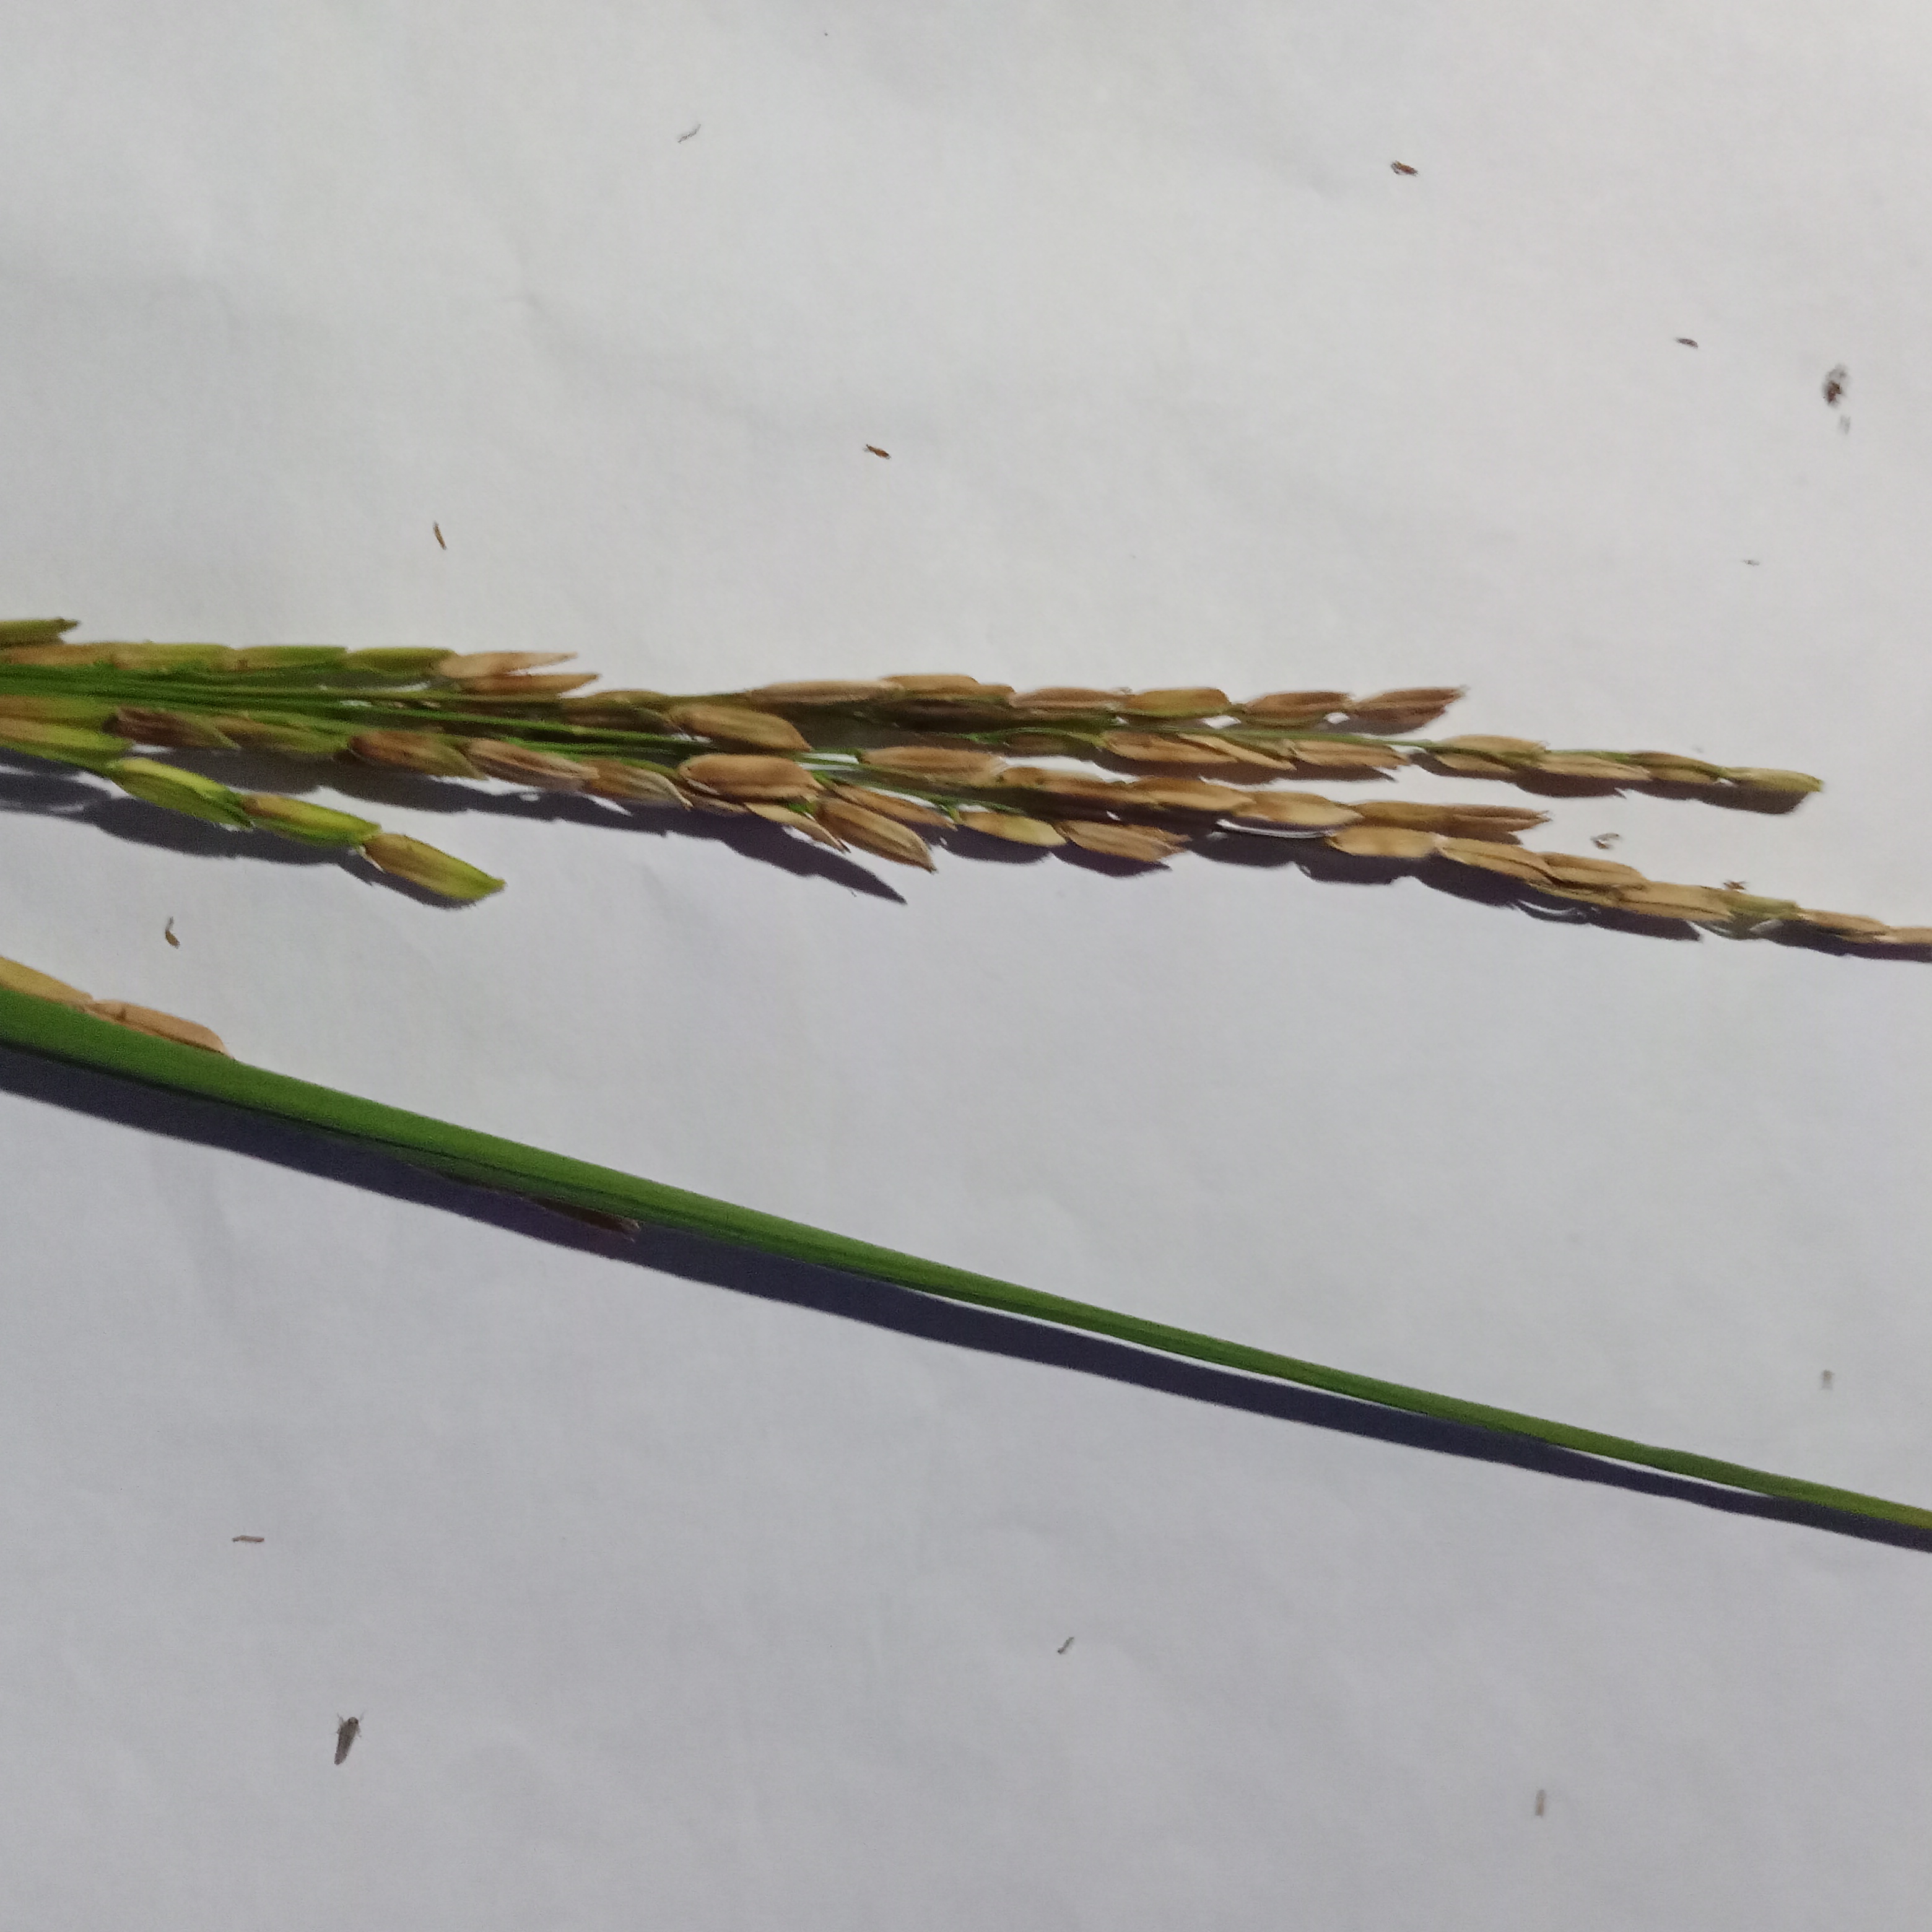
Nhãn: Bệnh Đạo ôn lá và cổ bông (Rice leaf and neck blast)